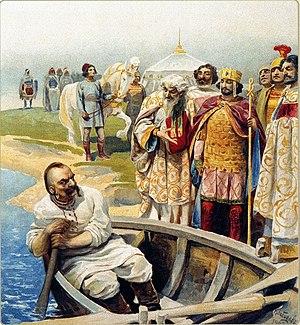
Jean Iᵉʳ Tzimiskès, né vers 925 et mort le 10 janvier 976, est un empereur byzantin.
Pteros est un lieu-dit du delta du Danube, en Dobrogée, région historique de l'actuelle Roumanie. Il se situe près du village actuel de Dunavățu de Jos, non loin du bras de Saint Georges, le plus méridional du delta.
La guerre russo-byzantine est un conflit qui débuta en 967 ou 968 et se termina en 971, au cours duquel Sviatoslav, souverain de Kiev, envahit la Bulgarie à l’instigation de Byzance.
L’histoire de l’Empire byzantin s’étend du IVᵉ siècle à 1453. En tant qu’héritier de l’Empire romain, l’Empire romain d’Orient, aussi nommé l’Empire byzantin, puise ses origines dans la fondation même de Rome. Dès lors, le caractère prédominant de l’histoire byzantine est l’exceptionnelle longévité de cet empire pourtant confronté à d’innombrables défis tout au long de son existence comme en témoigne le grand nombre de sièges que dut subir sa capitale, Constantinople. La création de cette dernière par Constantin en 330 peut constituer un deuxième point de départ à l’histoire de l’Empire byzantin avec la division définitive de l’Empire romain en 395. En effet, l'emplacement de Constantinople au carrefour entre l'Orient et l'Occident contribua grandement à l'immense richesse de l'Empire byzantin. Cette richesse couplée à son très grand prestige firent de lui un empire respecté mais aussi très convoité. En outre, la richesse des sources historiques byzantines permet d'avoir un aperçu complet et détaillé de l'histoire byzantine, bien que l’impartialité des historiens, souvent proches du pouvoir, est parfois contestable.